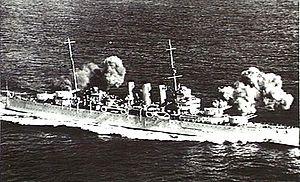
Henry Mackay Burrell, né le 13 août 1904 à Wentworth Falls dans les Montagnes Bleues en Nouvelle-Galles du Sud et mort le 9 février 1988 à Canberra, est commandant en chef de la Royal Australian Navy. Il est chef d'état-major de la marine de 1959 à 1962. Il intègre le collège royal de la marine australienne en 1918 en tant que cadet à l'âge de treize ans. Sa première affectation en mer est à bord du croiseur HMAS Sydney. Au cours des années 1920 et 1930, Burrell sert pendant plusieurs années avec la Royal Navy, se spécialisant dans la navigation. Pendant la deuxième guerre mondiale, il occupe un poste stratégique de liaison avec la marine américaine, puis il commande le destroyer HMAS Norman, ce qui lui vaut une mention dans les dépêches.
La bataille de Minorque est l'un des derniers combats livrés lors de la guerre d'Espagne entre les troupes franquistes et l'armée populaire espagnole. Elle se déroula entre les 6 et 9 février 1939, alors que les franquistes finissaient de réduire la poche républicaine de Catalogne, et se termina également par une victoire franquiste.